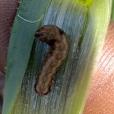
Crop: Onion
Condition: caterpillar-p